2021 Arkalochori earthquake

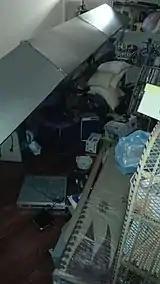
Damage at a warehouse caused by the earthquake.

At Arkalochori, 80% of the town's buildings were damaged with varying extent. A preliminary inspection of the town found that 60% of the town's buildings were damaged. In Heraklion, 40 schools were confirmed damaged. One person died when the church he was working in collapsed. The son of the man who perished was also injured in the collapse. Another person was trapped in the collapse of a house. Thirty-five individuals were also injured, two with fractured bones and the rest minor abrasions, all treated at nearby medical facilities. Among the injured were a pair who suffered minor head injuries due to falling rocks. Two seniors were transported to a hospital following orthopedic injuries. Landslides near Profitis Ilias resulted in the closure of roads leading to the town, and damaging at least one vehicle.